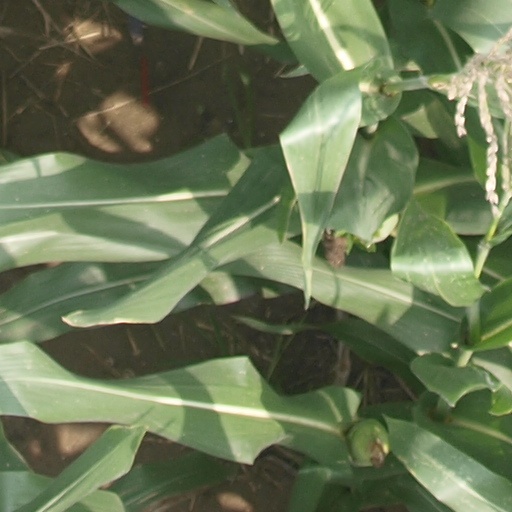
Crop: maize; corn